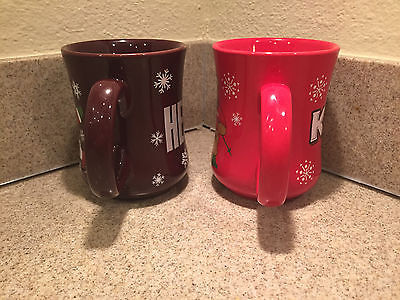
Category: mug